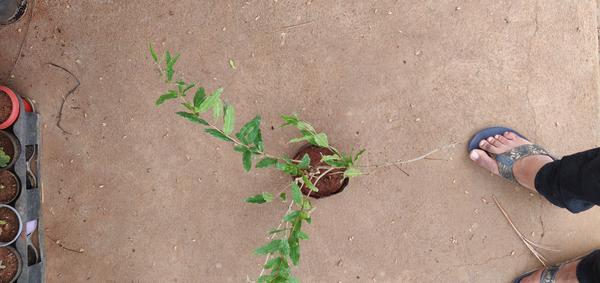
Plant: Pomegranate